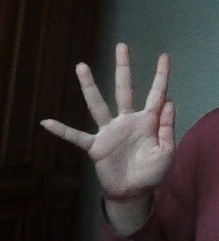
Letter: sheen